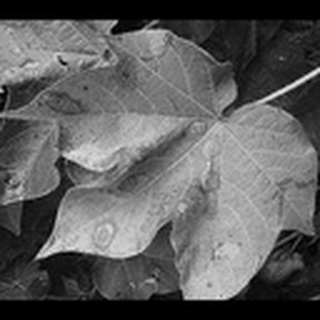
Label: cotton_target_spot